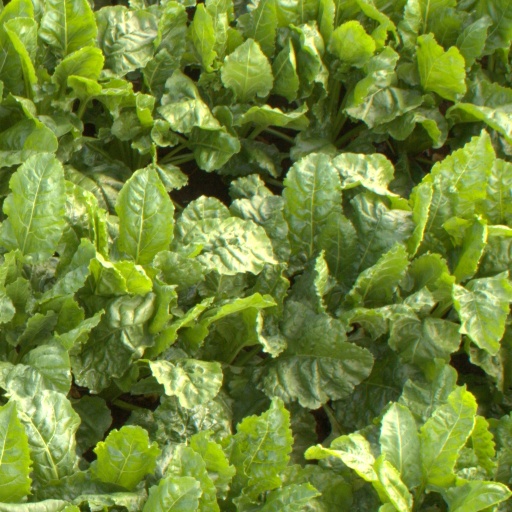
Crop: sugar beet